Climate change in Arizona

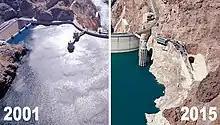
Drought drying up Lake Mead, shown in 2001 and 2015

"The changing climate is likely to increase the need for water but reduce the supply. Rising temperatures increase the rate at which water evaporates (or transpires) into the air from soils, plants, and surface waters. Irrigated farmland would thus need more water. But less water is likely to be available, because precipitation is unlikely to increase enough to make up for the additional water lost to evaporation. Annual precipitation has decreased in Arizona during the last century, and it may continue to decrease. So soils are likely to be drier, and periods without rain are likely to become longer, making droughts more severe".